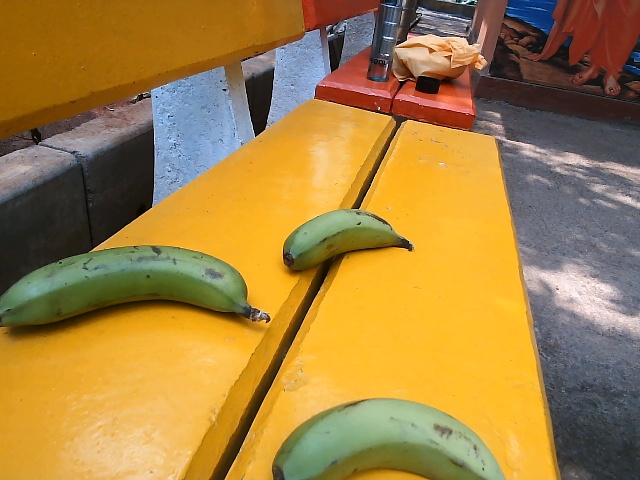
Label: Raw_Banana